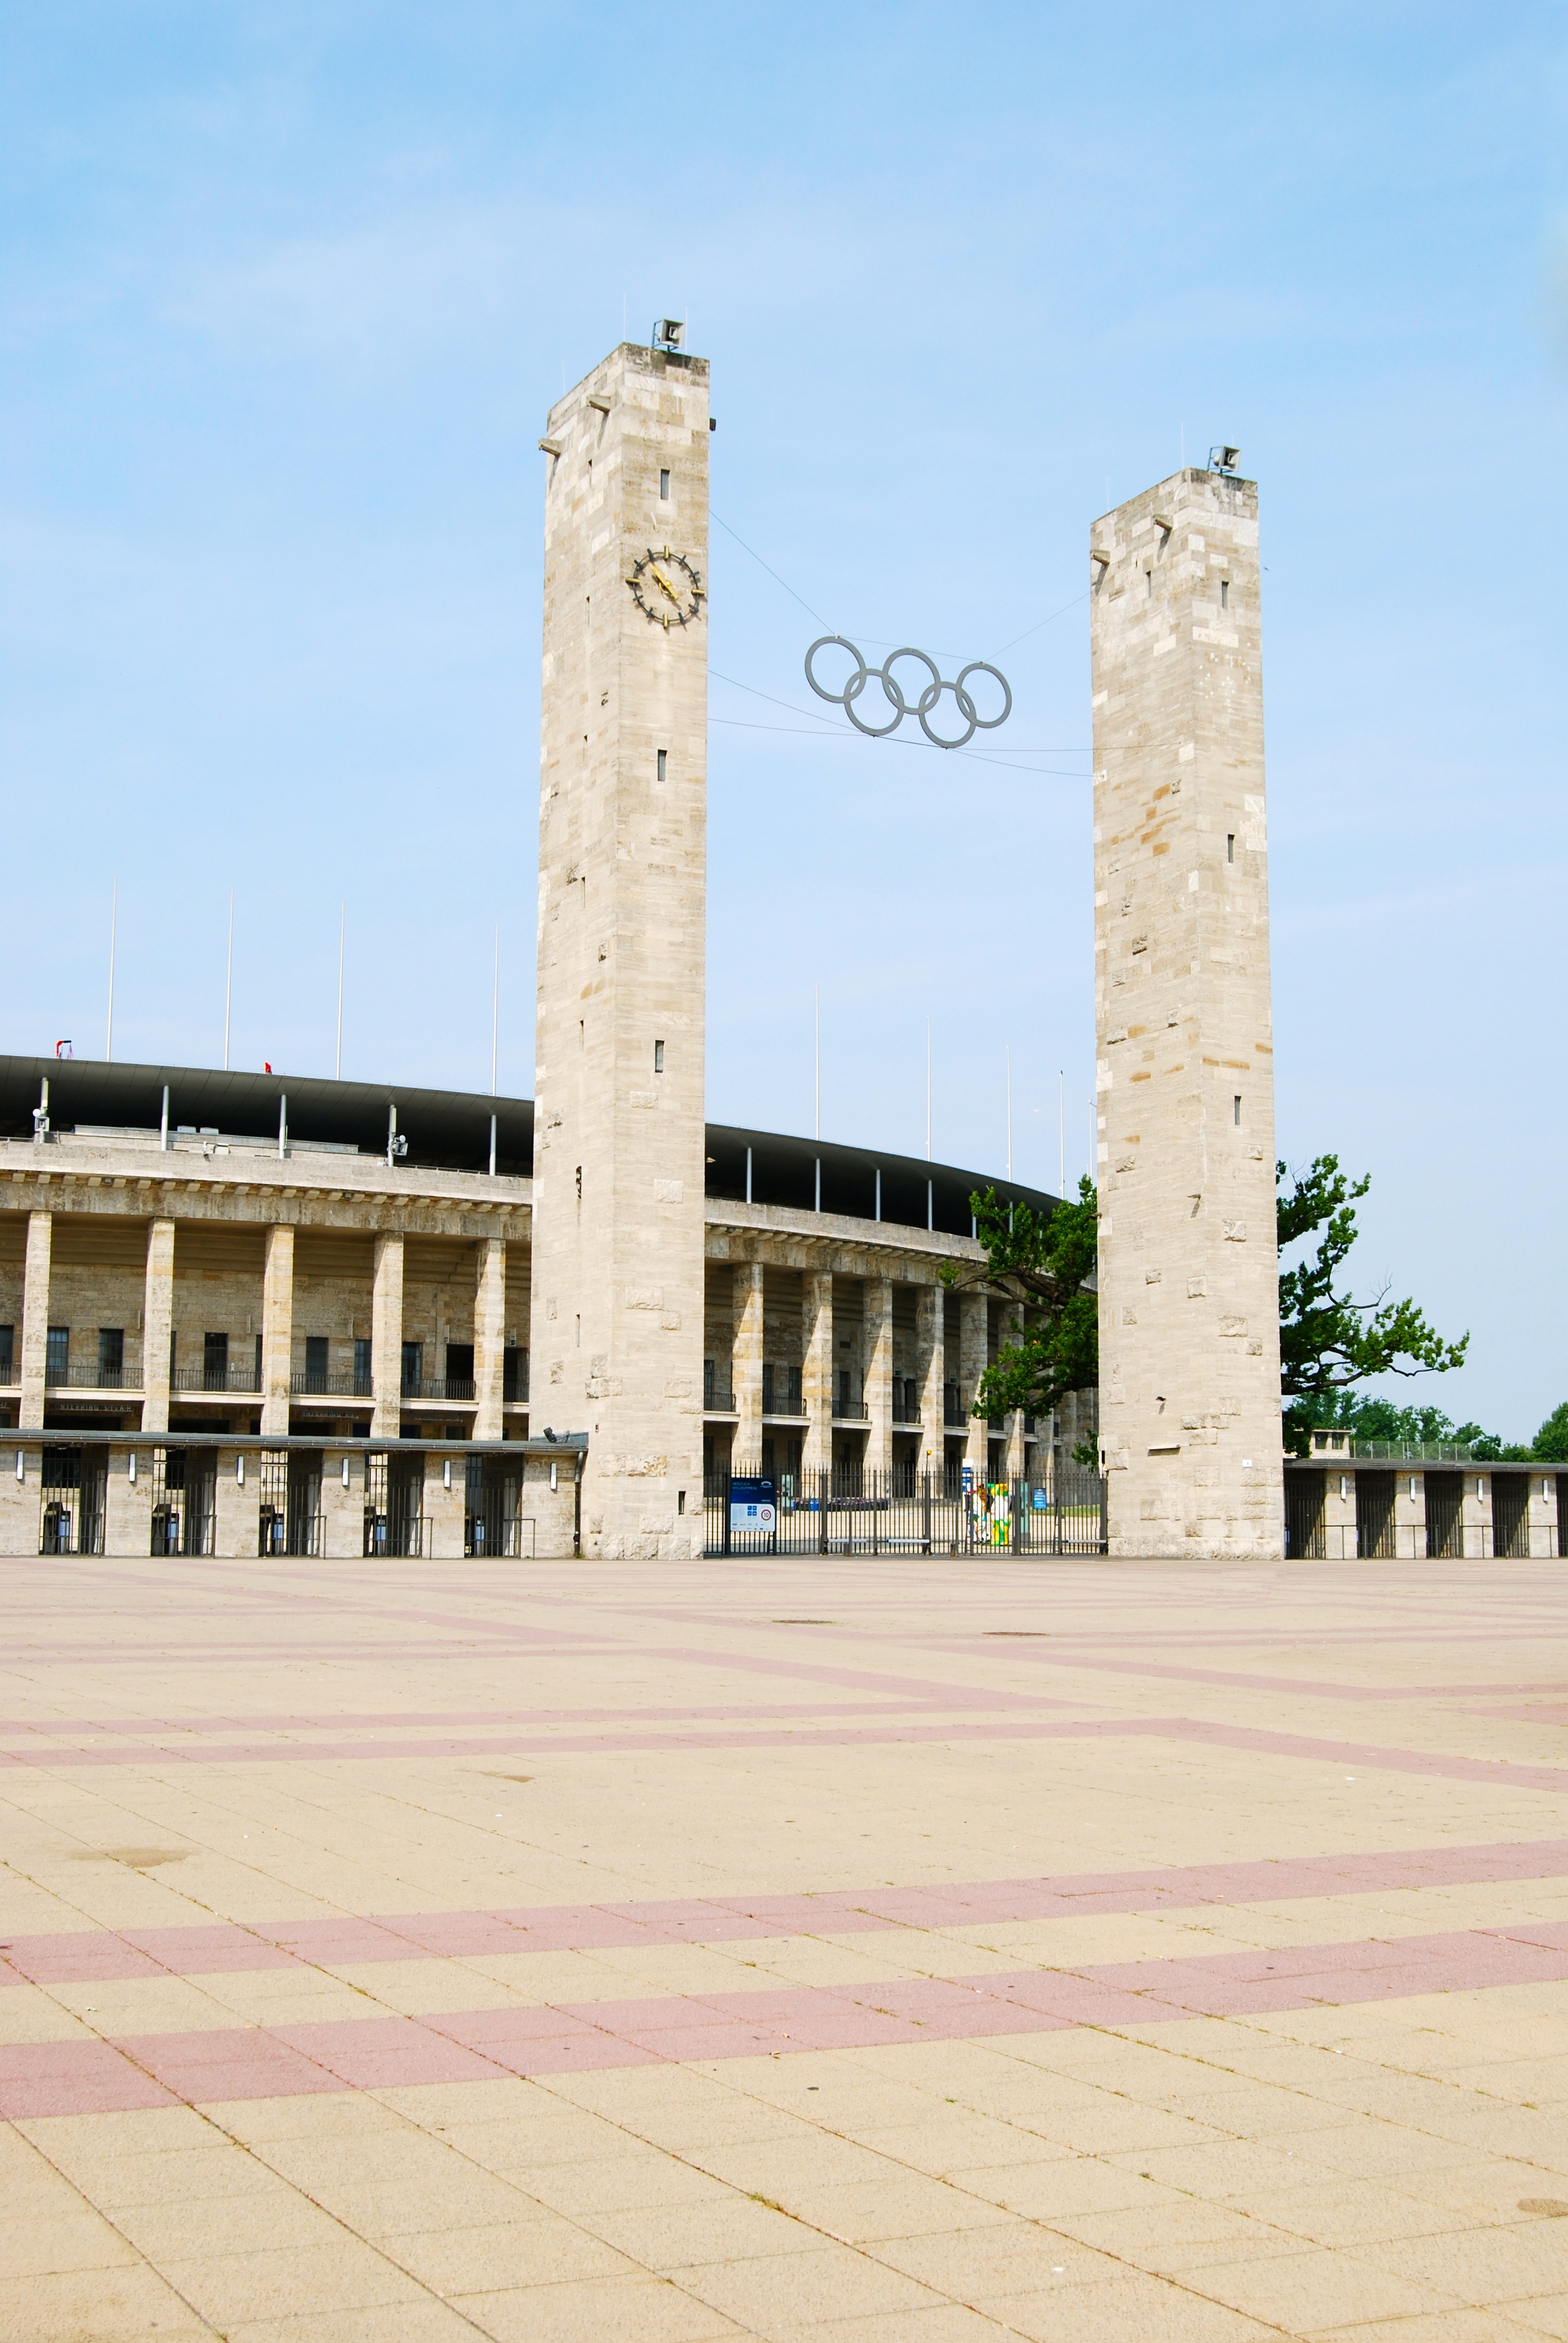
architecture, structure, monument, column, landmark, facade, stadium, concrete, germany, berlin, ancient history, egyptian temple